ICE 1

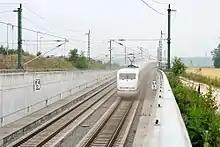
Emergency braking of an ICE 1 north of the Auditunnel. Note the dust to the right of the train.

The acceleration distance of a trainset with 14 cars to − starting at standstill, on level terrain − is given as (66 seconds), to on (200 s) and to on (380 s). Braking distance of a service stop under LZB control (0,5 m/s²) from is given as that of a fast braking (1,05 m/s²) at . For braking all cars have disc brakes. Additionally, the power heads use regenerative brakes, the intermediate cars have electromagnetic track brakes. The power cars have spring-loaded parking brakes; intermediate cars use screw brakes for the same purpose. The bogies facilitate replacing the track brakes with eddy current brakes.